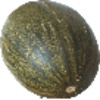
Label: Melon Piel de Sapo 1